Scott County Jail Complex

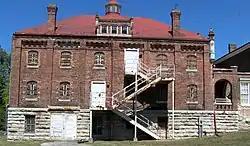
Part of the Scott County Jail Complex

Scott County Jail Complex located in Georgetown, Kentucky served as the Scott County jail from 1892 until 1990. Currently, the building houses the Scott County Arts & Cultural Center.